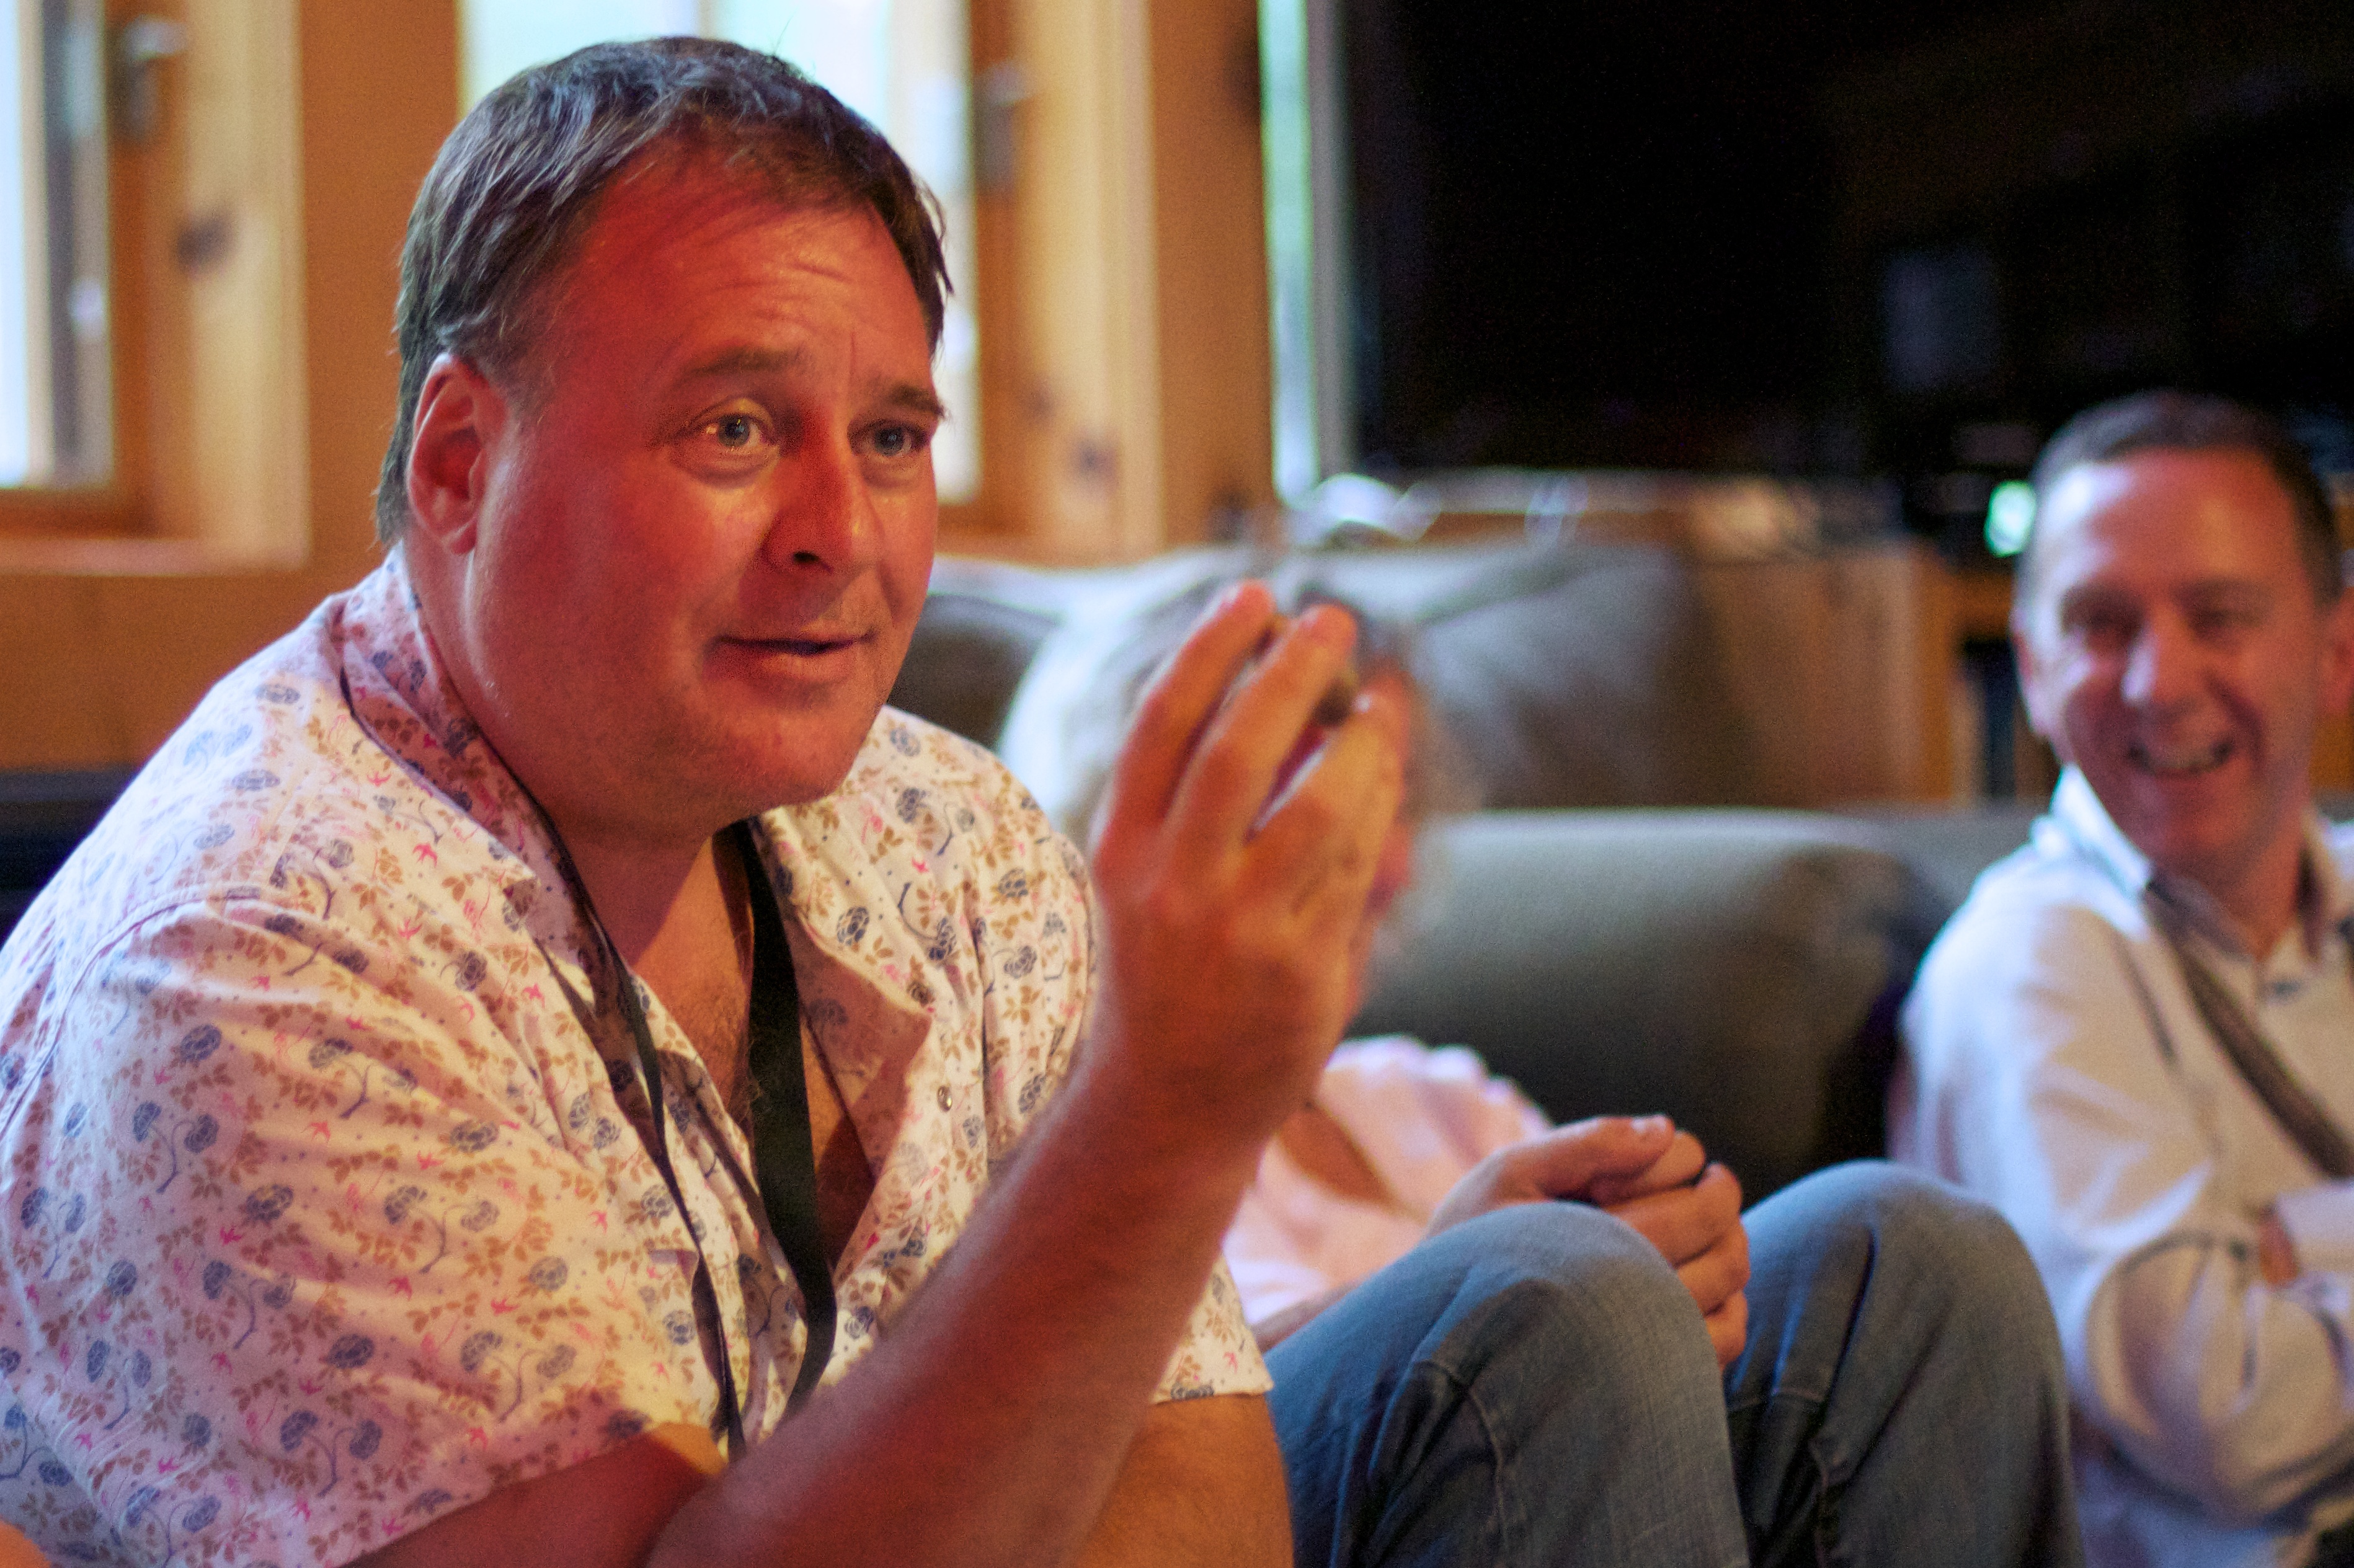
man, person, people, meal, senior citizen, unplugd12, grandparent